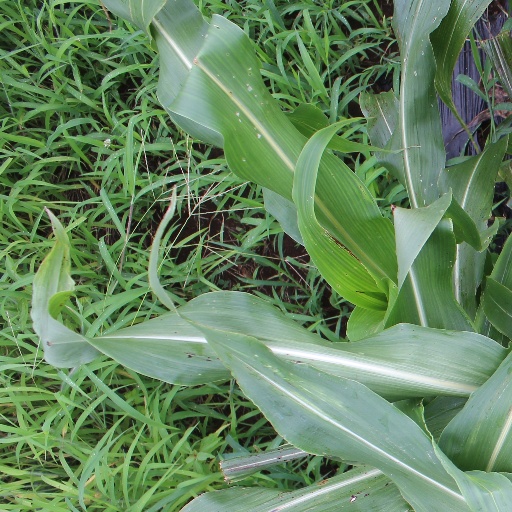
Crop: sorghum